Cyclone Peter

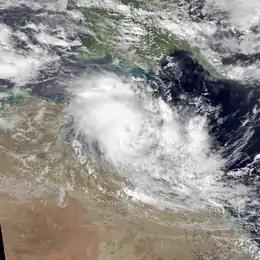
Cyclone Peter near peak intensity on 31 December

Severe Tropical Cyclone Peter was at the time, the wettest tropical cyclone on record in Australia, until it was surpassed by Cyclone Jasper in 2023. The third system and first severe tropical cyclone of the 1978–79 season, Peter developed on 29 December from a weak low pressure area over the Gulf of Carpentaria. Peter moved southeastward and deepened while brushing Arnhem Land. Initially a tropical low, it strengthened into a Category 1 cyclone by 12:00 UTC on 29 December. Peter intensified further on 30 December and became a Category 2 cyclone. On the following day, the cyclone peaked with maximum sustained winds of 110 km/h (70 mph). Peter weakened to a Category 1 cyclone before making landfall near the mouth of the Edward River in Queensland. While crossing the Cape York Peninsula, the storm weakened slowly. After reaching Pacific Ocean near Cooktown, the storm decelerated and meandered offshore, but dissipated just offshore on 4 January.